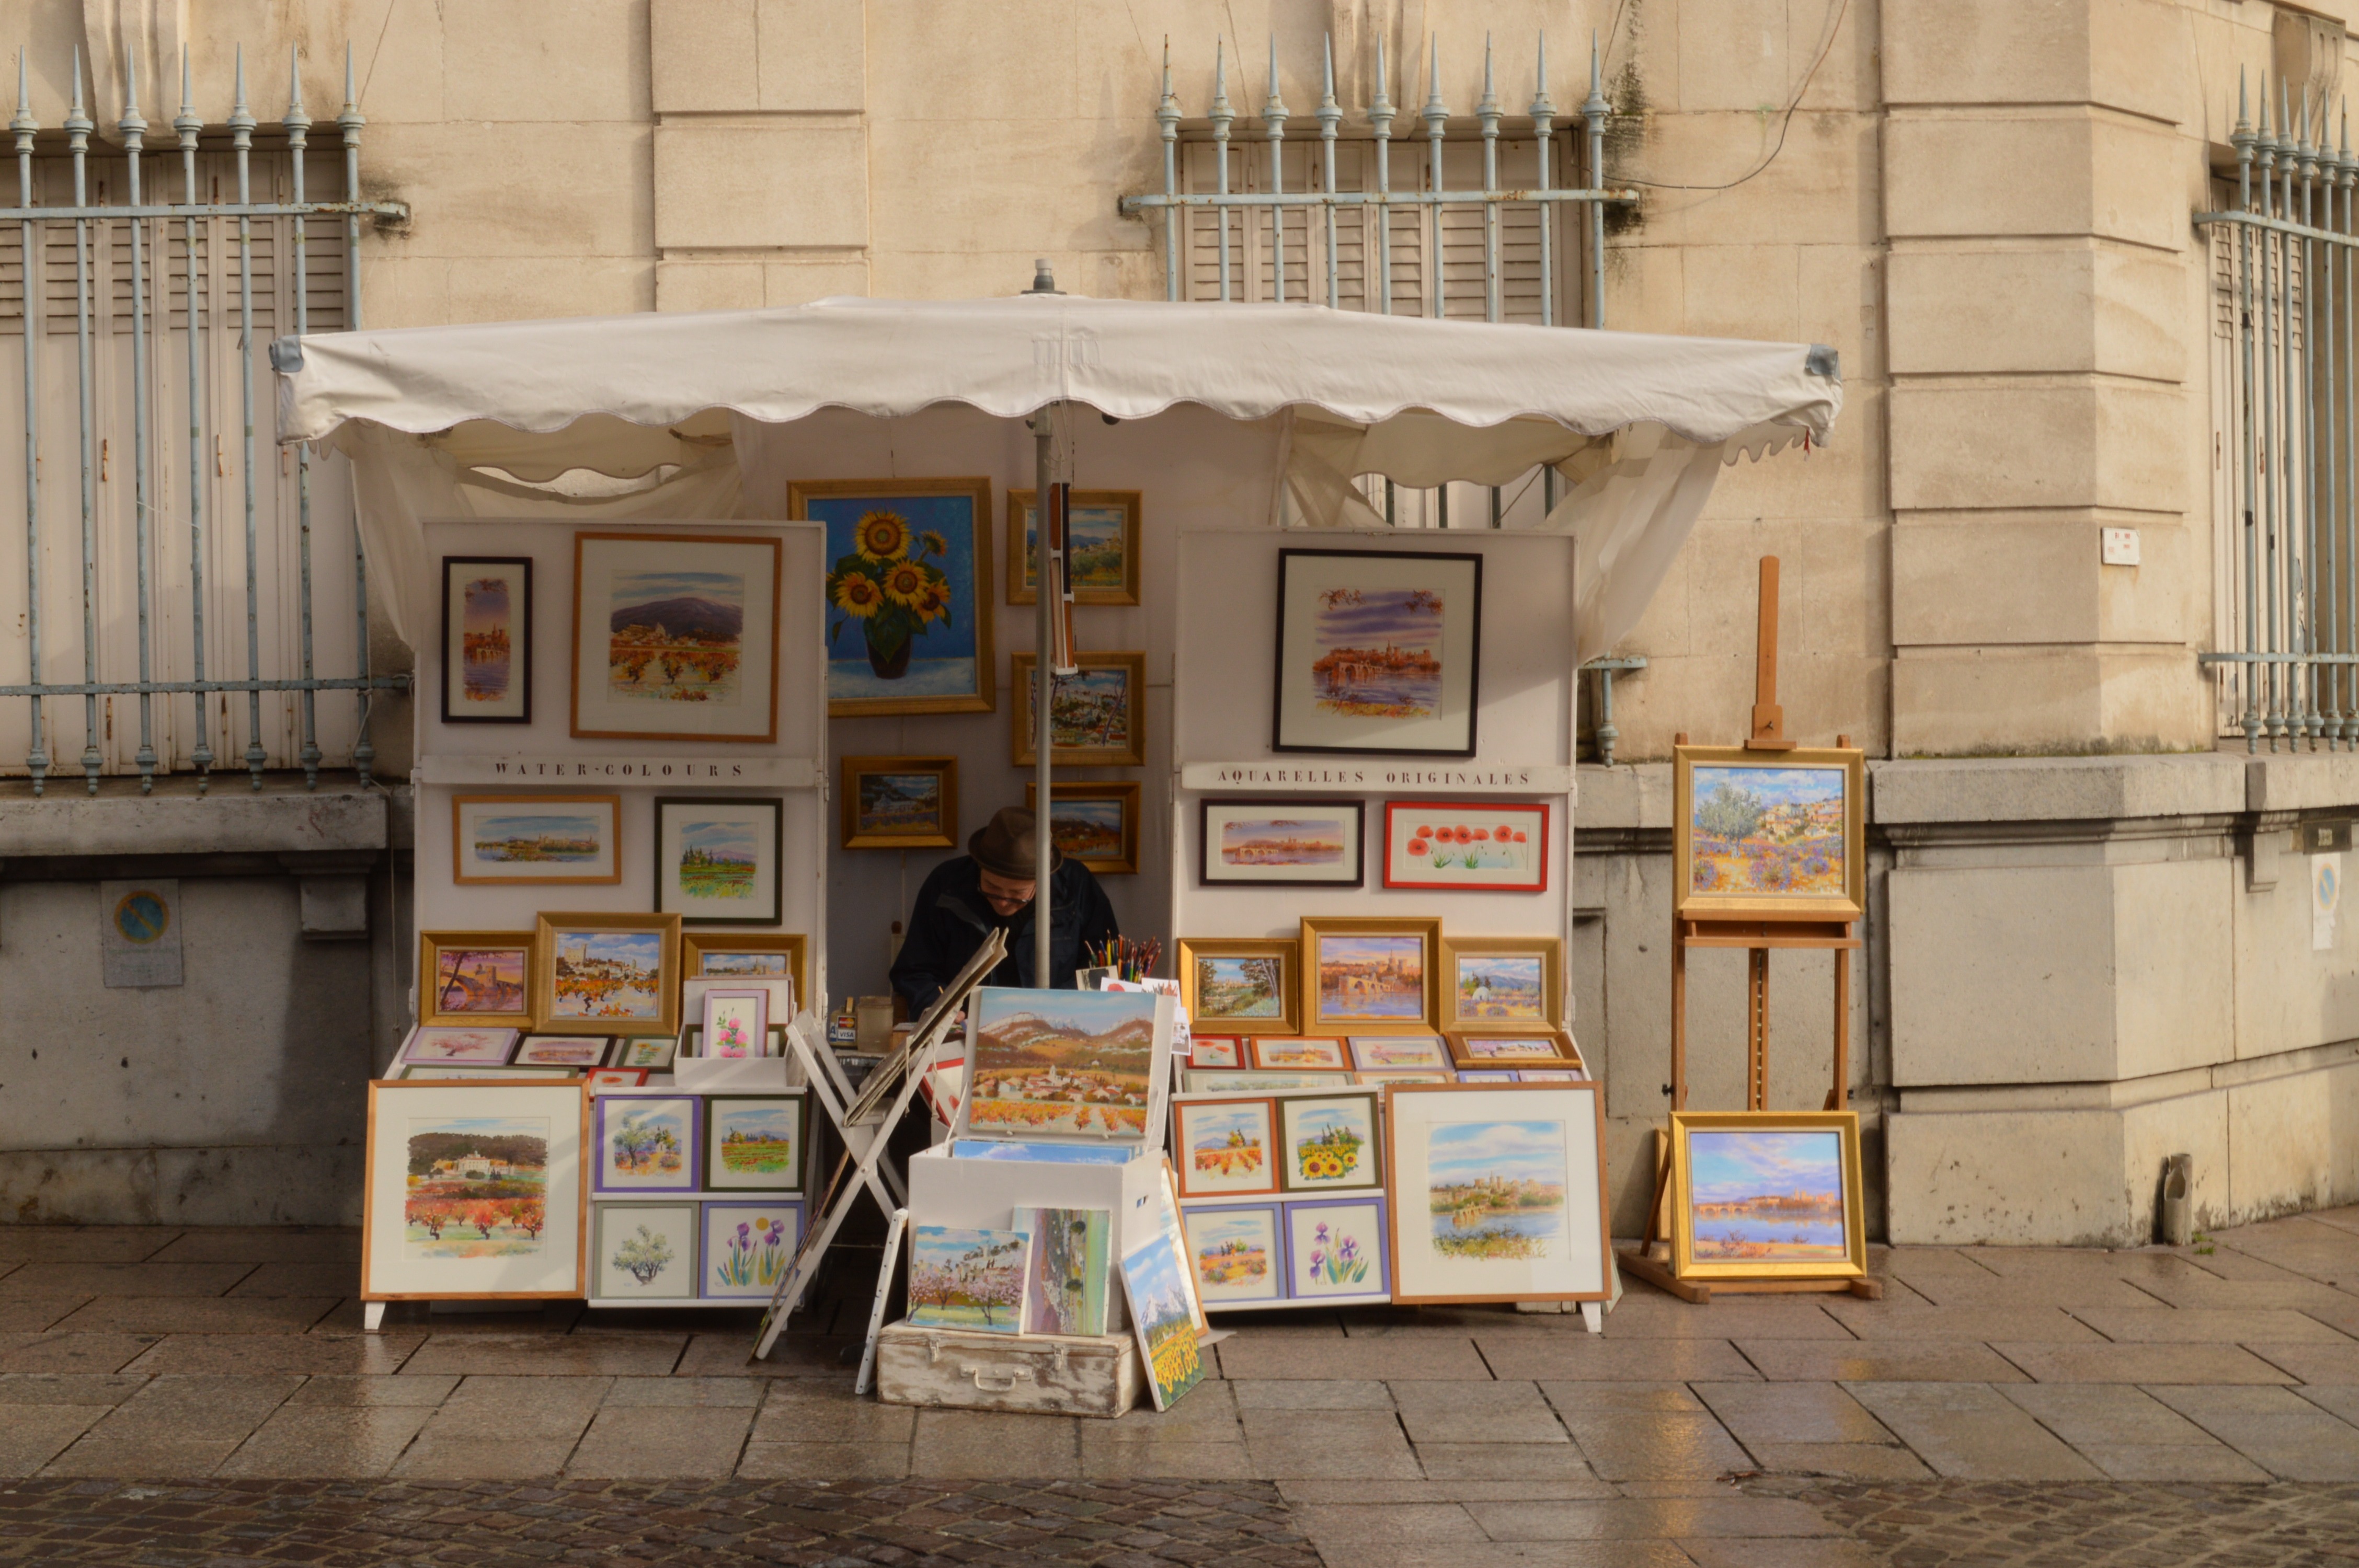
wood, street, home, france, artist, facade, market, interior design, avignon